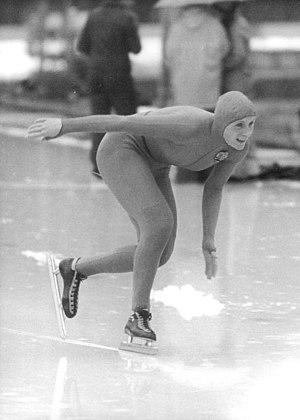
Sabine Becker, née le 13 août 1959 à Karl-Marx-Stadt, est une patineuse de vitesse est-allemande.